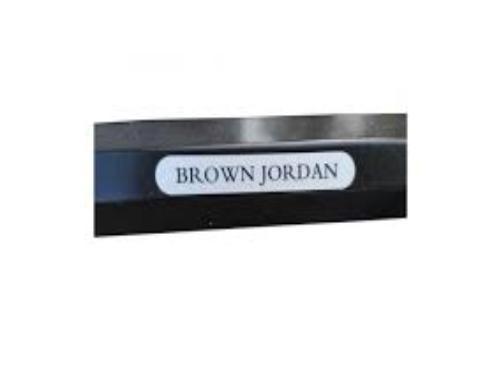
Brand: brown jordan
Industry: Necessities